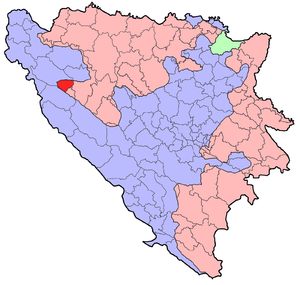
Petrovac est une municipalité de Bosnie-Herzégovine située dans la République serbe de Bosnie. Selon les premiers résultats du recensement bosnien de 2013, elle compte 367 habitants.